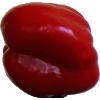
Label: Pepper Red 1